Sigurimi

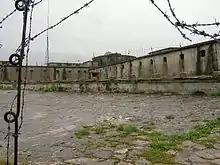
Former political prison in Gjirokastër. During Hoxha's regime political executions were common, and 988 people were killed by the regime and many more were sent to labour camps or persecuted.

The Sigurimi had a national headquarters and district headquarters in each of Albania's twenty-six districts.